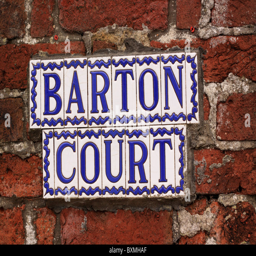
a sign composed of individual glazed ceramic tiles attached to a red brick wall .